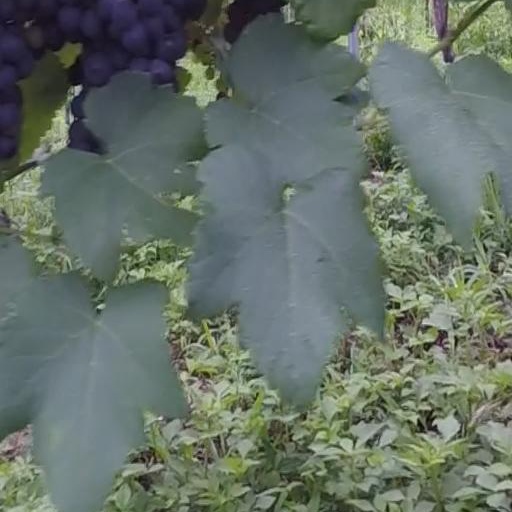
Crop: grape